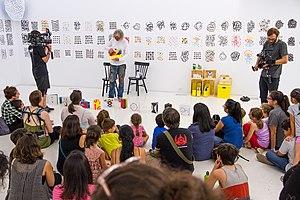
Atelier lecture au Livart